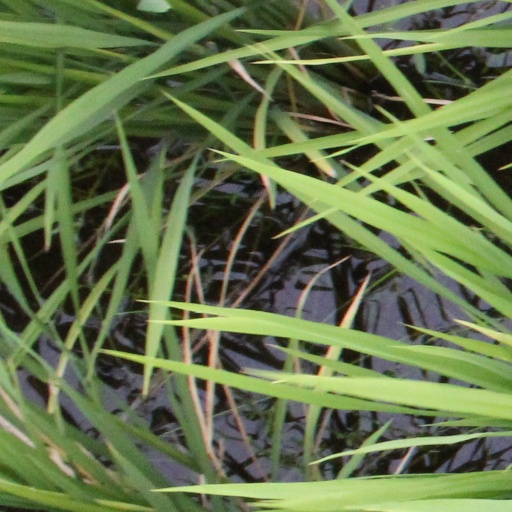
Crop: rice